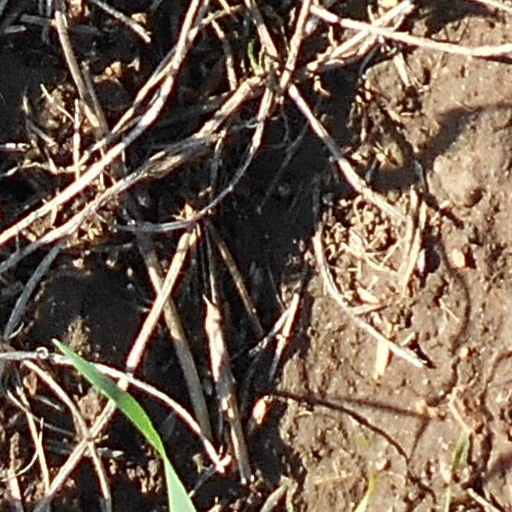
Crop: wheat